Eladio Rodríguez

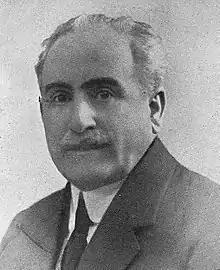
Eladio Rodríguez.

Eladio Rodríguez González (July 27, 1864 – April 14, 1949) was a Galician language poet and author associated with the Galicia region of Spain. In 2001, he was honored in the Galician Literature Day.